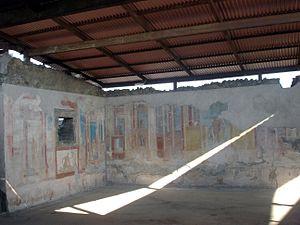
Pompéi est une ville et cité antique située en Campanie. Elle est célèbre pour avoir été ensevelie lors d'une éruption du Vésuve, volcan voisin de quelques kilomètres, au cours de l'automne 79 ap. J.-C.